WBOW

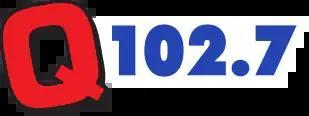
Logo as "Q102.7"

On July 1, 2012, WBOW-FM was sold by Crossroads Communications to Midwest Communications and changed its call letters to WDWQ and changed its format to country, branded as "Q102.7". The sale of WDWQ and sister station WBOW was consummated on October 26, 2012, at a purchase price of $1.3 million.